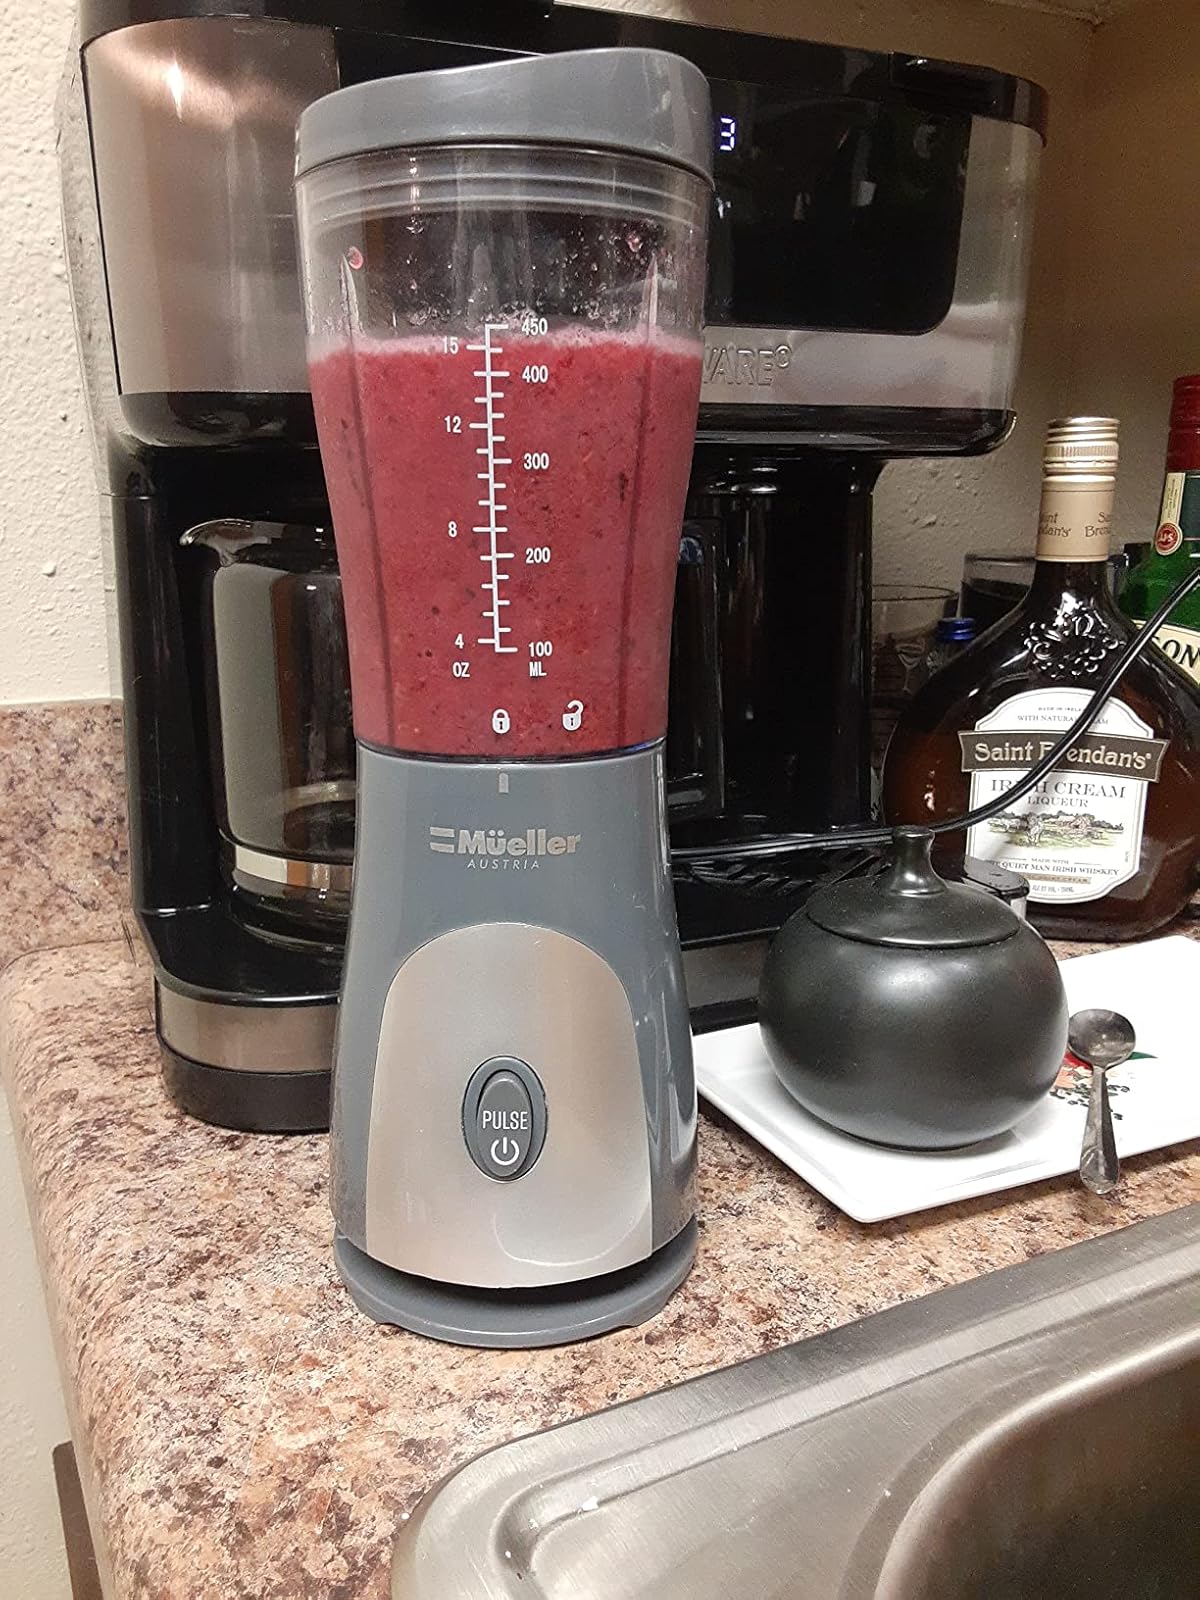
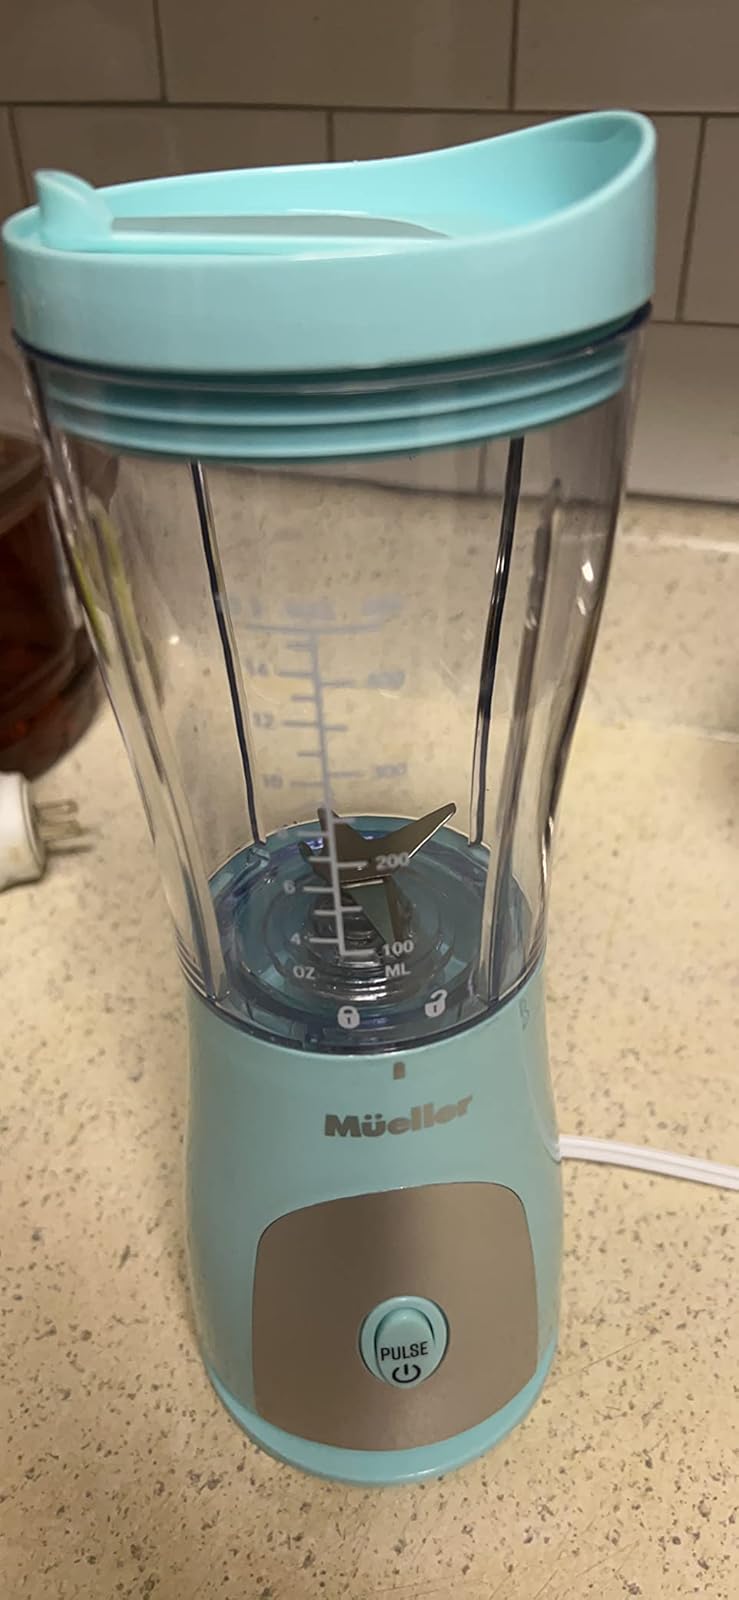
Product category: items_blender
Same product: no